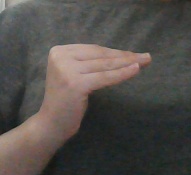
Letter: haa